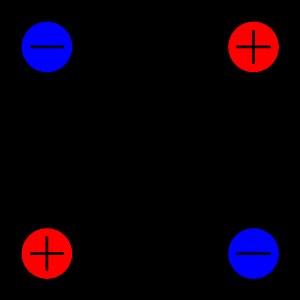
En électrostatique, un quadrupôle est une distribution de charges telle que les barycentres des charges positives et des charges négatives soient confondus.